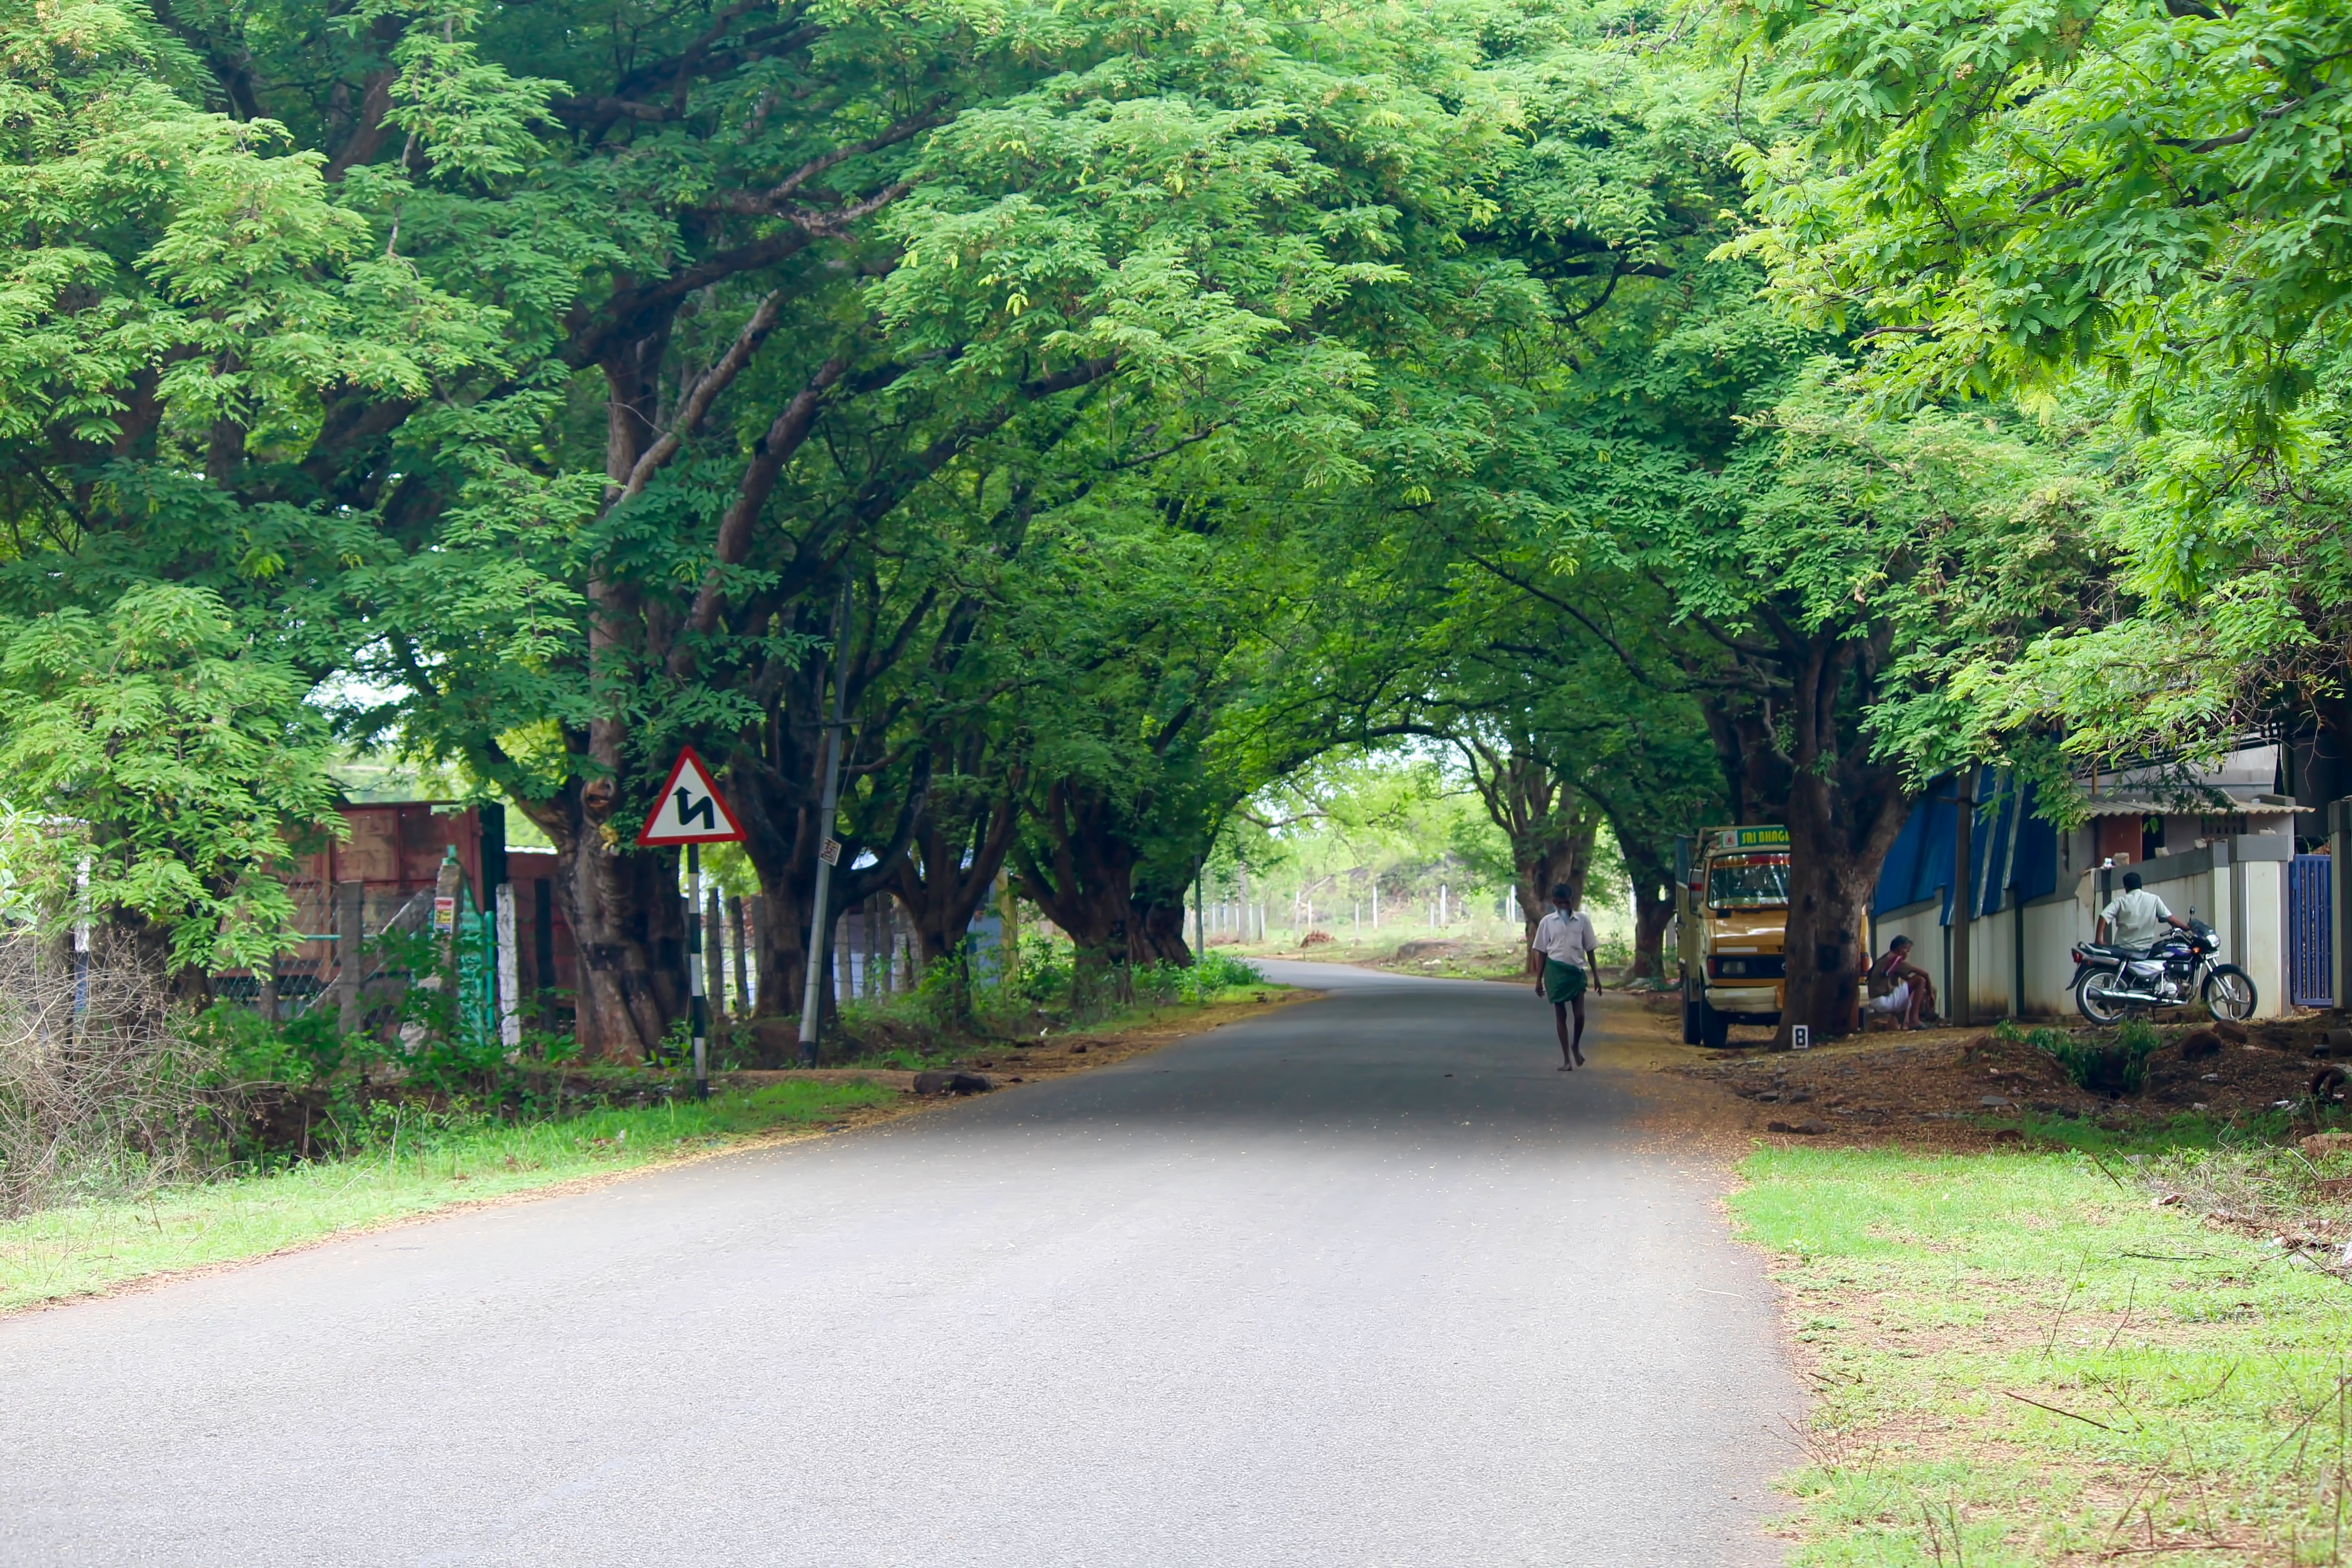
tree, road, village, park, infrastructure, neighbourhood, rural area, woody plant